Hans Brask

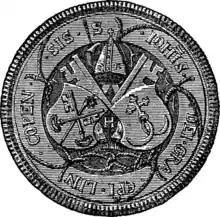
Seal of Bishop Brask. Bears the inscription: S[IGILLVM] IOH[ANN]IS DEI GRA[CIA] EPI[SCOPI] LINCOPENSIS

Hans Brask (1464–1538) was a Swedish Bishop of Linköping.